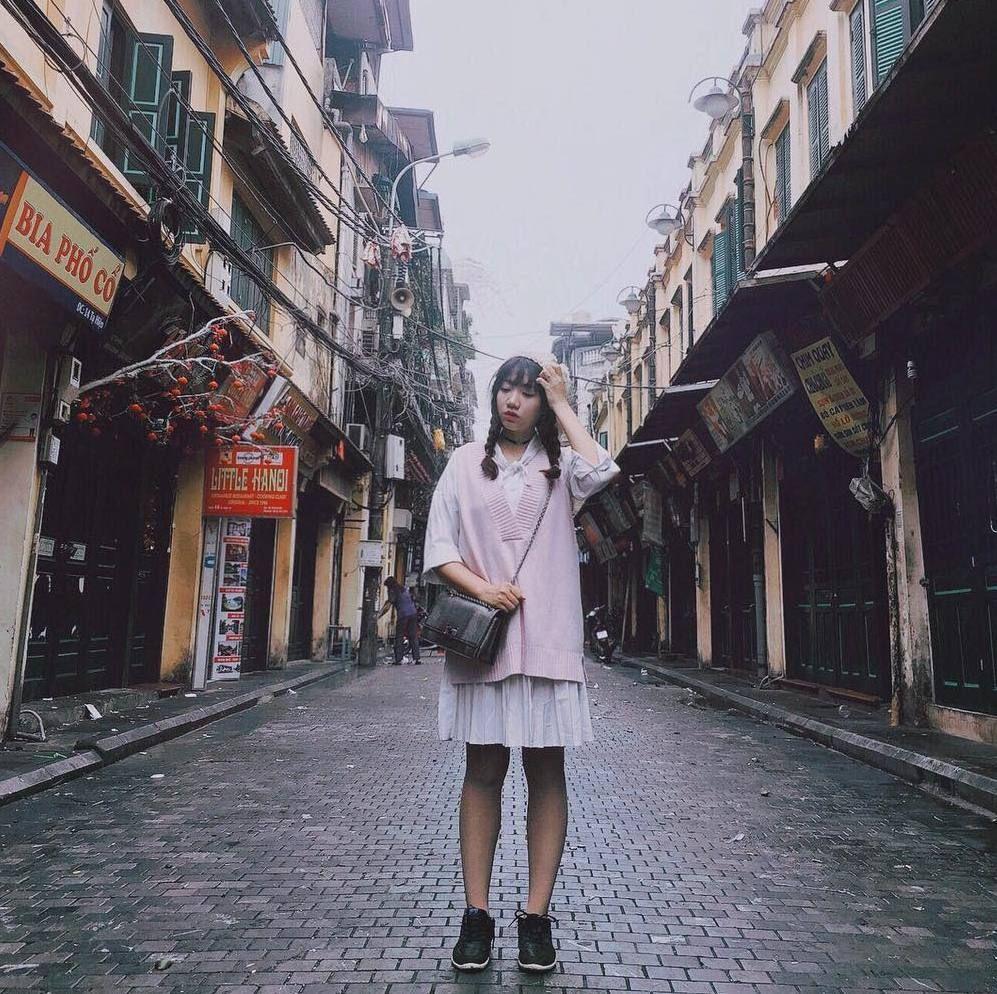
có một cô gái đang tạo dáng ở giữa lòng đường